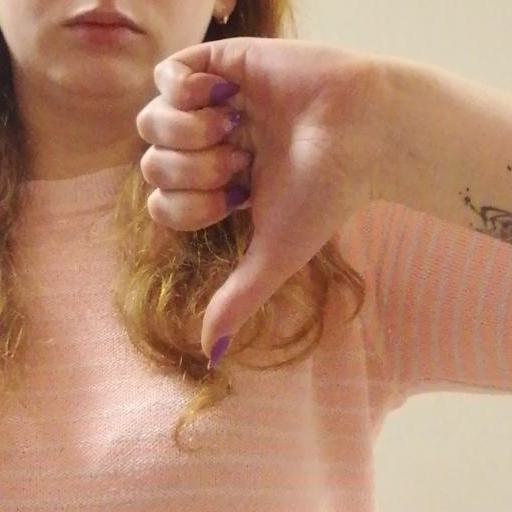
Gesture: dislike